Highways Act 1980

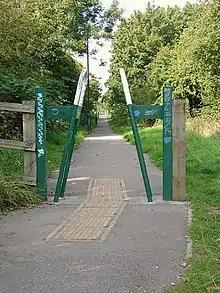
An upgraded footpath at Halfway, Sheffield

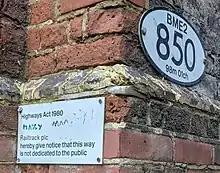
Network Rail notice quoting the Highways Act 1980.

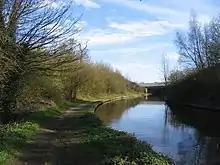
The Worcester and Birmingham Canal was diverted when the M42 motorway (top) was extended to the M5

Private landowners sometimes display a notice quoting Section 31, when there is no dedication of a public right of way.